Dennis Coralluzzo Invitational

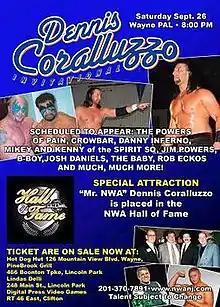

The Dennis Coralluzzo Invitational was a professional wrestling memorial event produced by the NWA New Jersey (NWA-NJ) promotion, which took place on September 26, 2009, at the Wayne PAL (Police Athletic League) in Wayne, New Jersey; It was held in honor of Dennis Coralluzzo, a longtime New Jersey wrestling promoter and one-time president of the National Wrestling Alliance, who had died on July 30, 2001, after suffering a fatal stroke. As part of the event, his family were present to accept his posthumous introduction to the NWA Hall of Fame. The event was sponsored by Smash Fight Wear, a mixed martial arts equipment manufacturer, and open to the general public free of charge. Twelve professional wrestling matches were featured on the event's card, with two including championships.